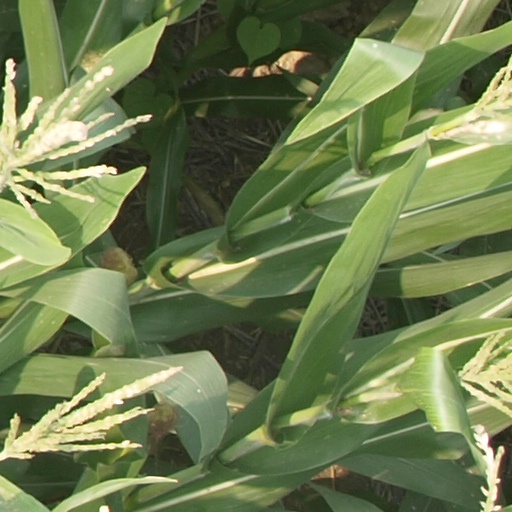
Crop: maize; corn